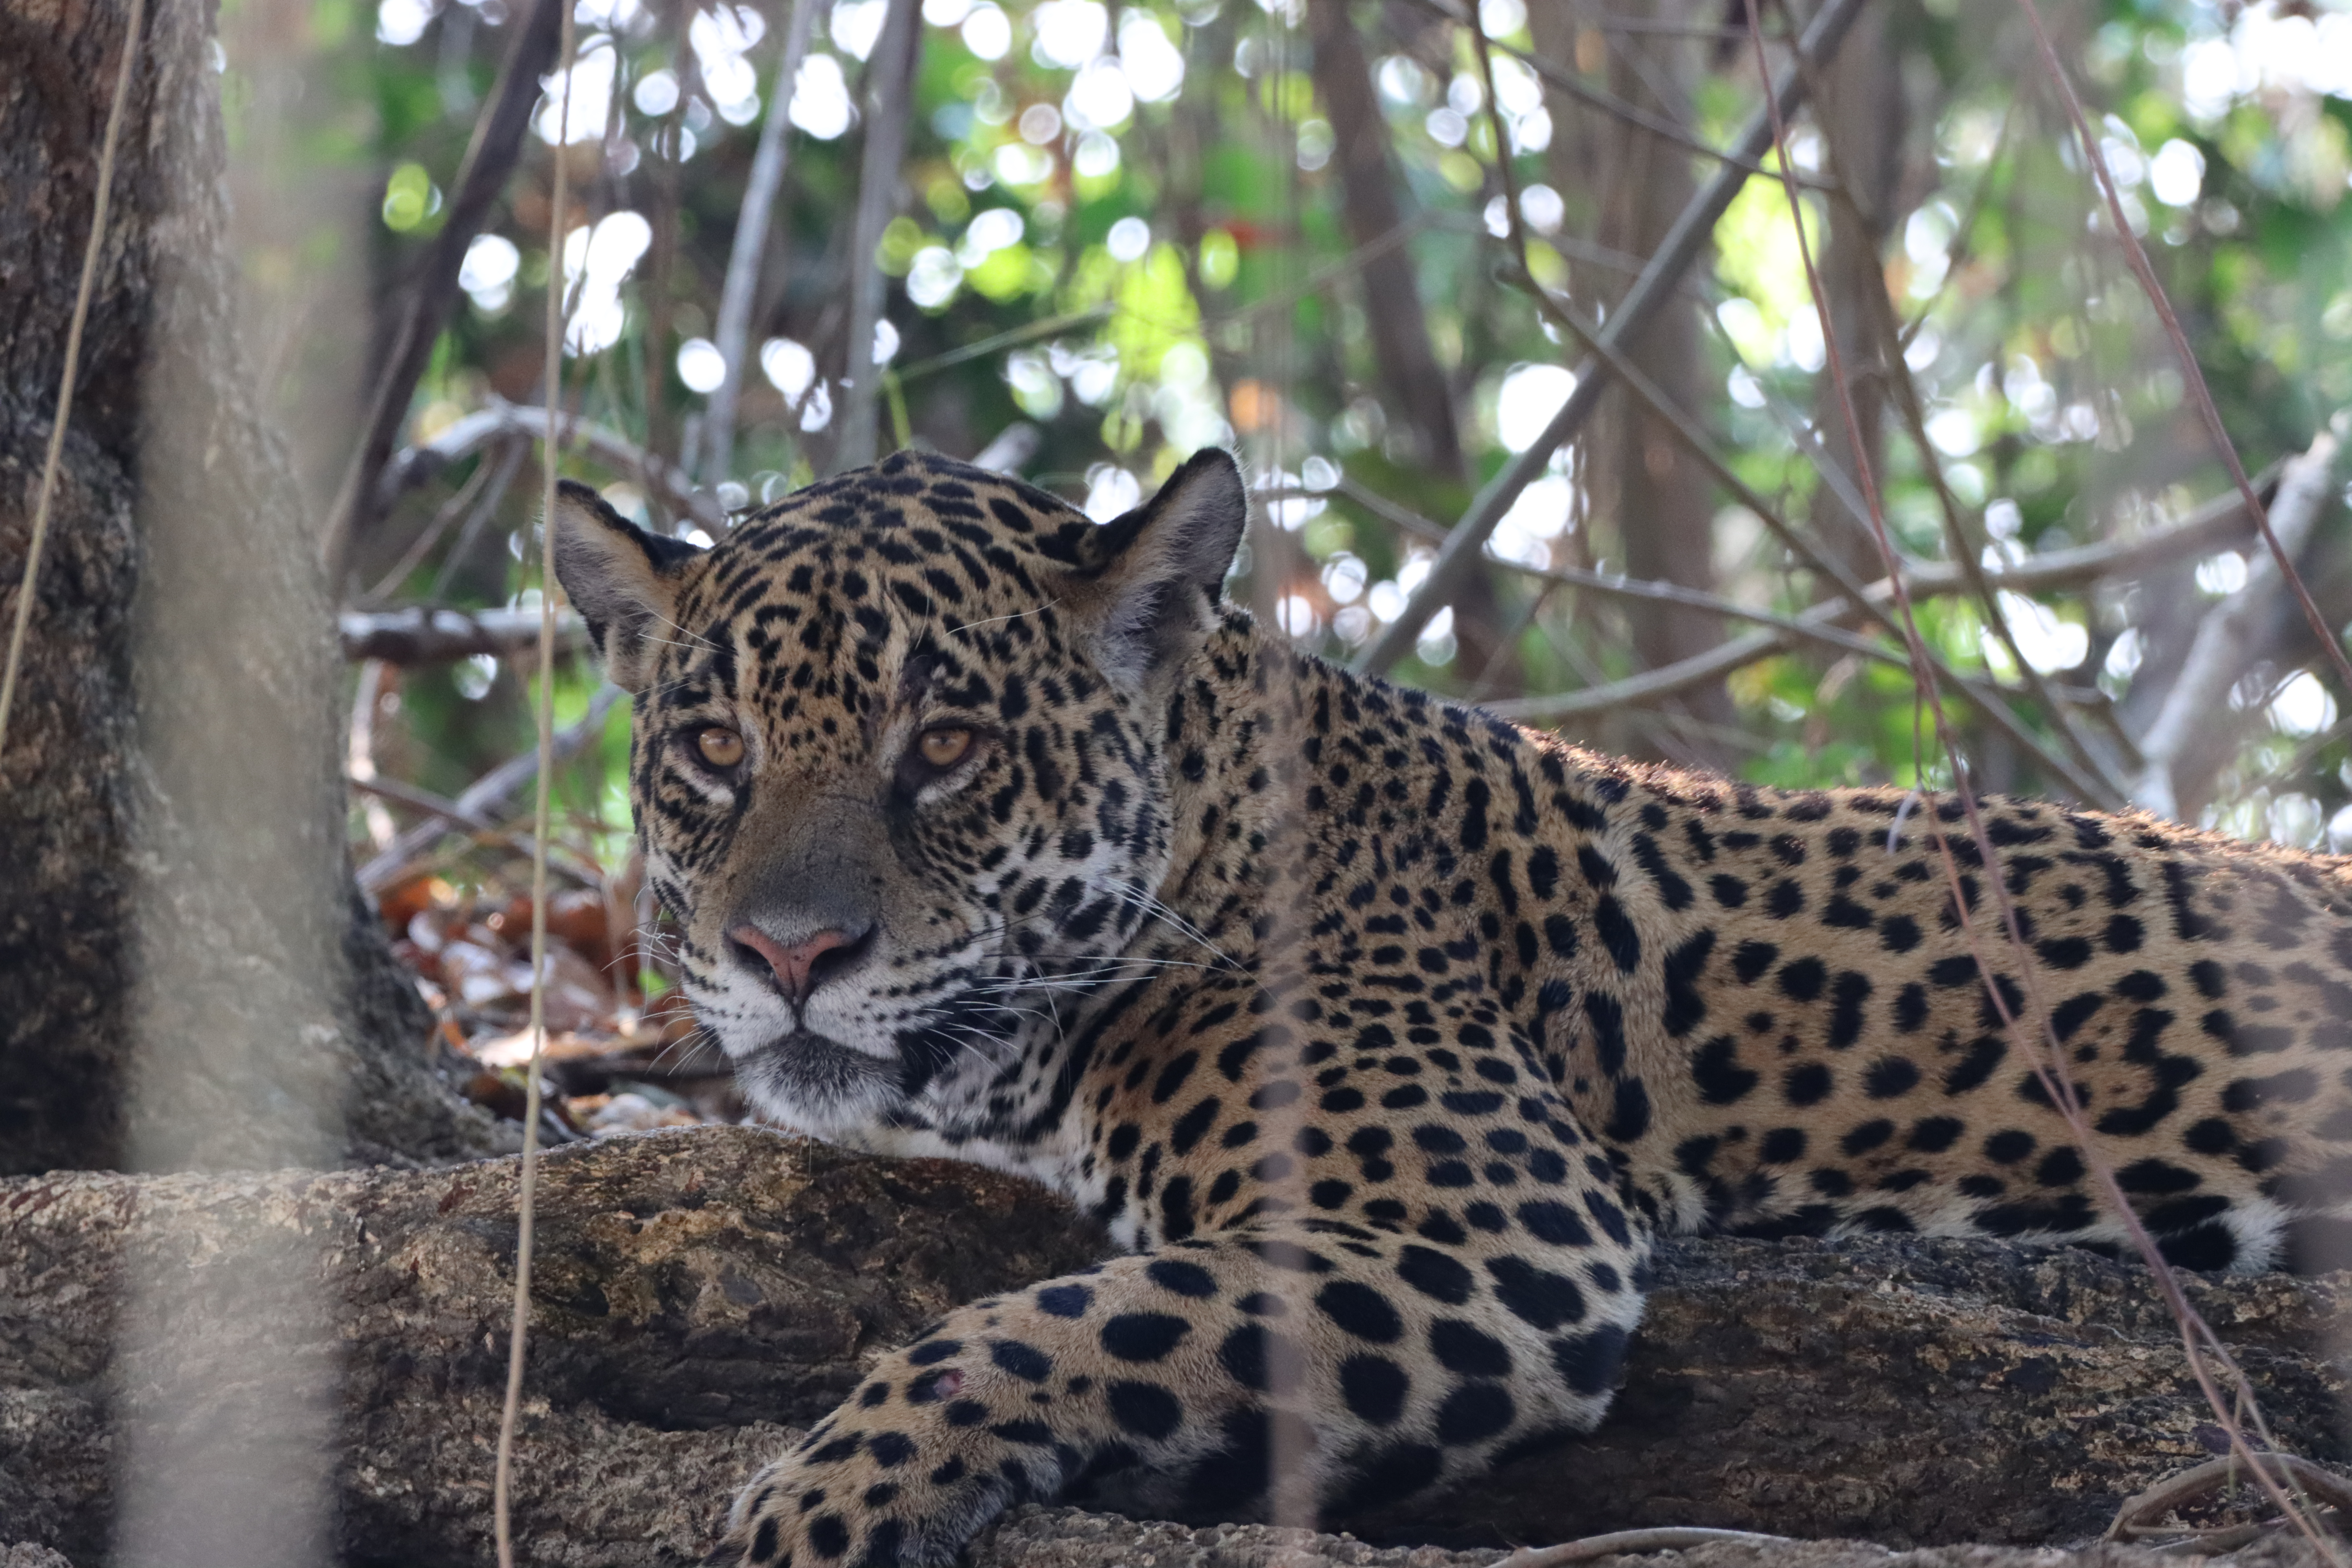
Jaguar: Benita